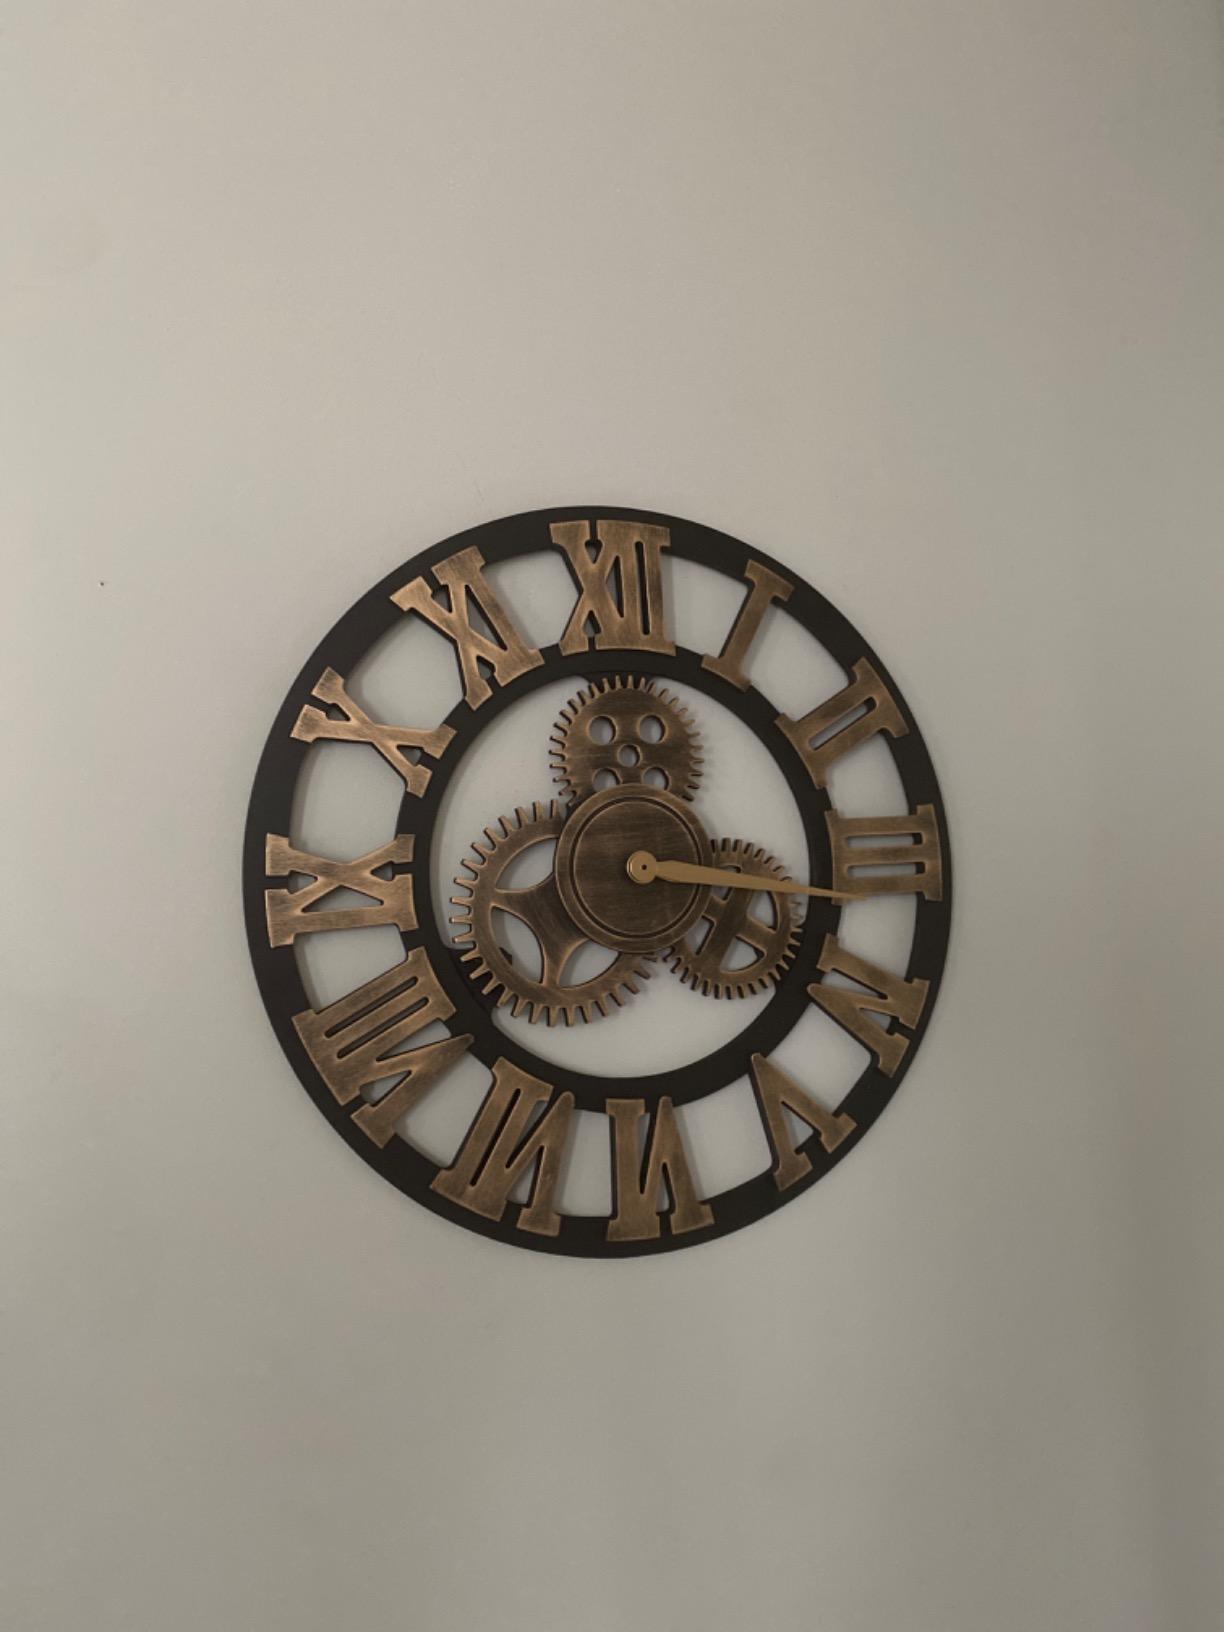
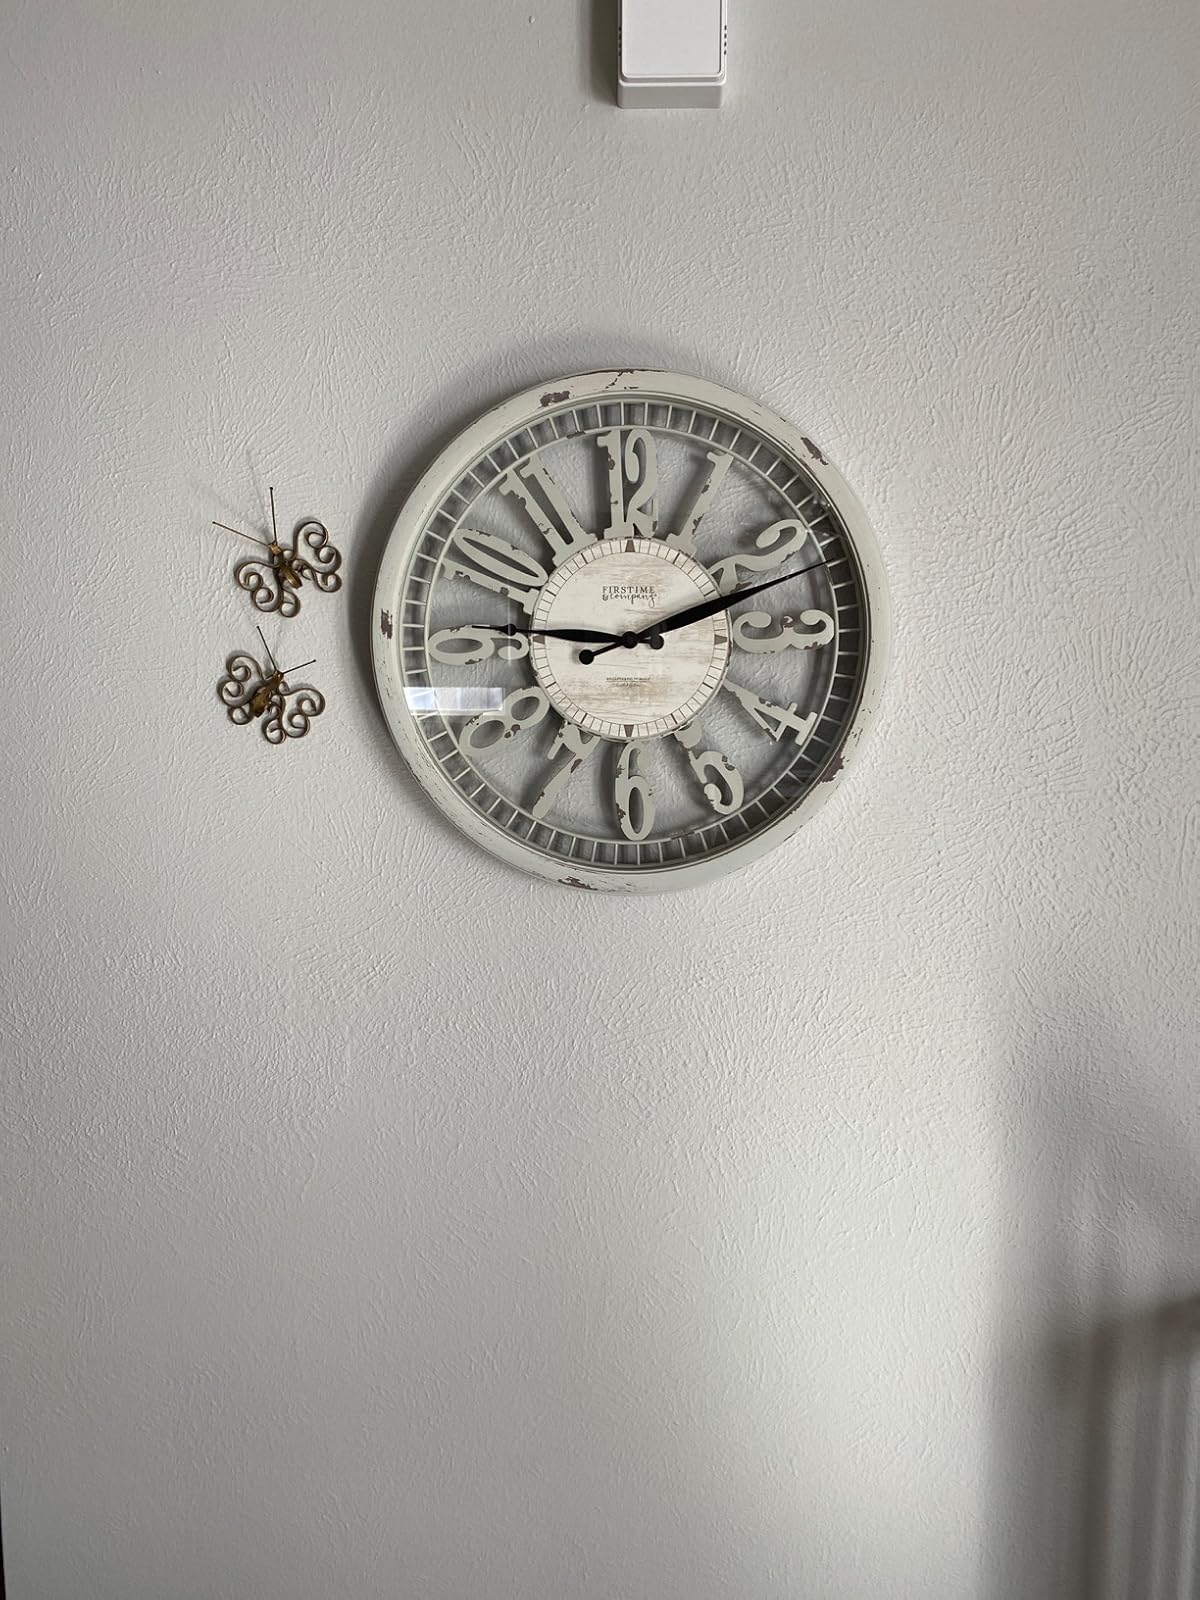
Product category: clock
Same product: no